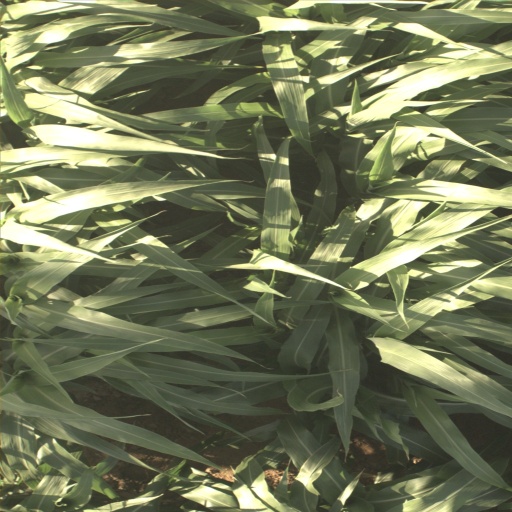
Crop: sorghum